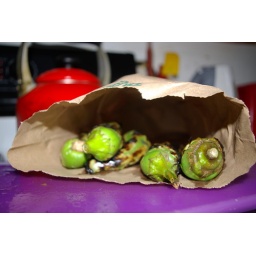
Sweat them in a paper bag